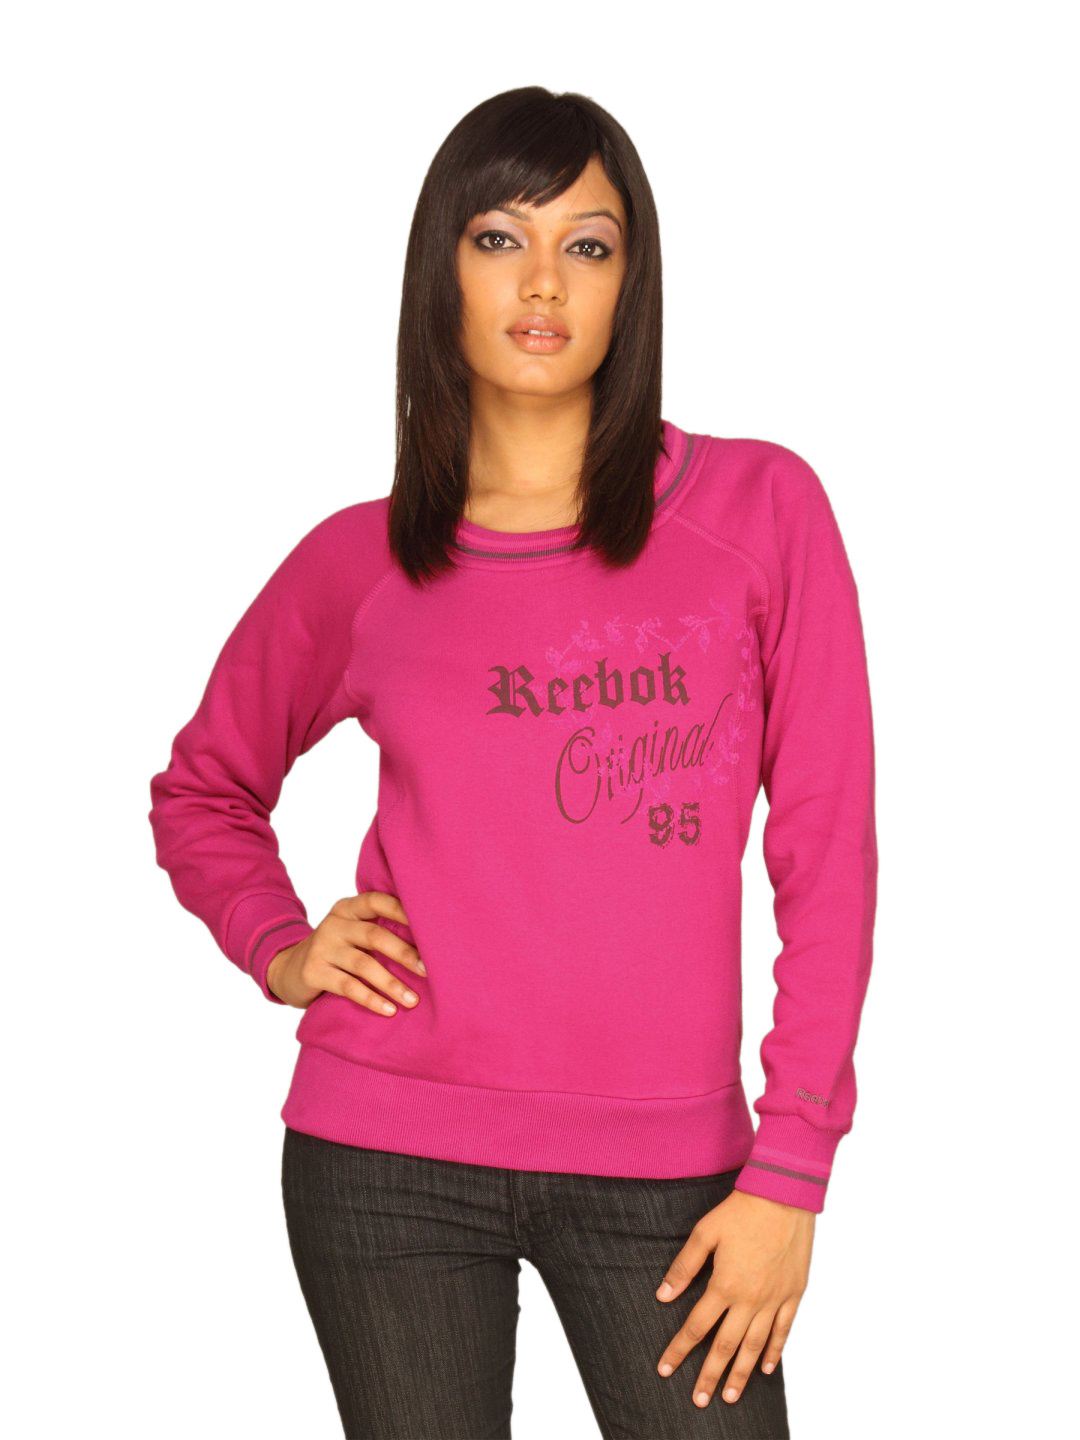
Reebok Women Boat-Neck Wildberry Sweatshirt
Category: Apparel / Topwear / Sweatshirts
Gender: Women
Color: Pink
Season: Fall 2010
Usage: Sports